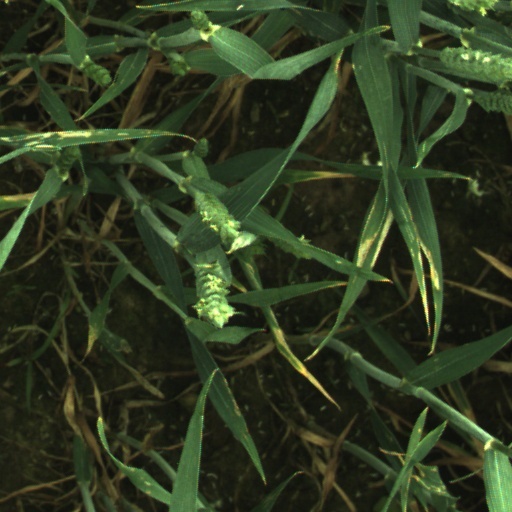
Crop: wheat